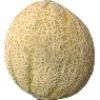
Label: Cantaloupe 2